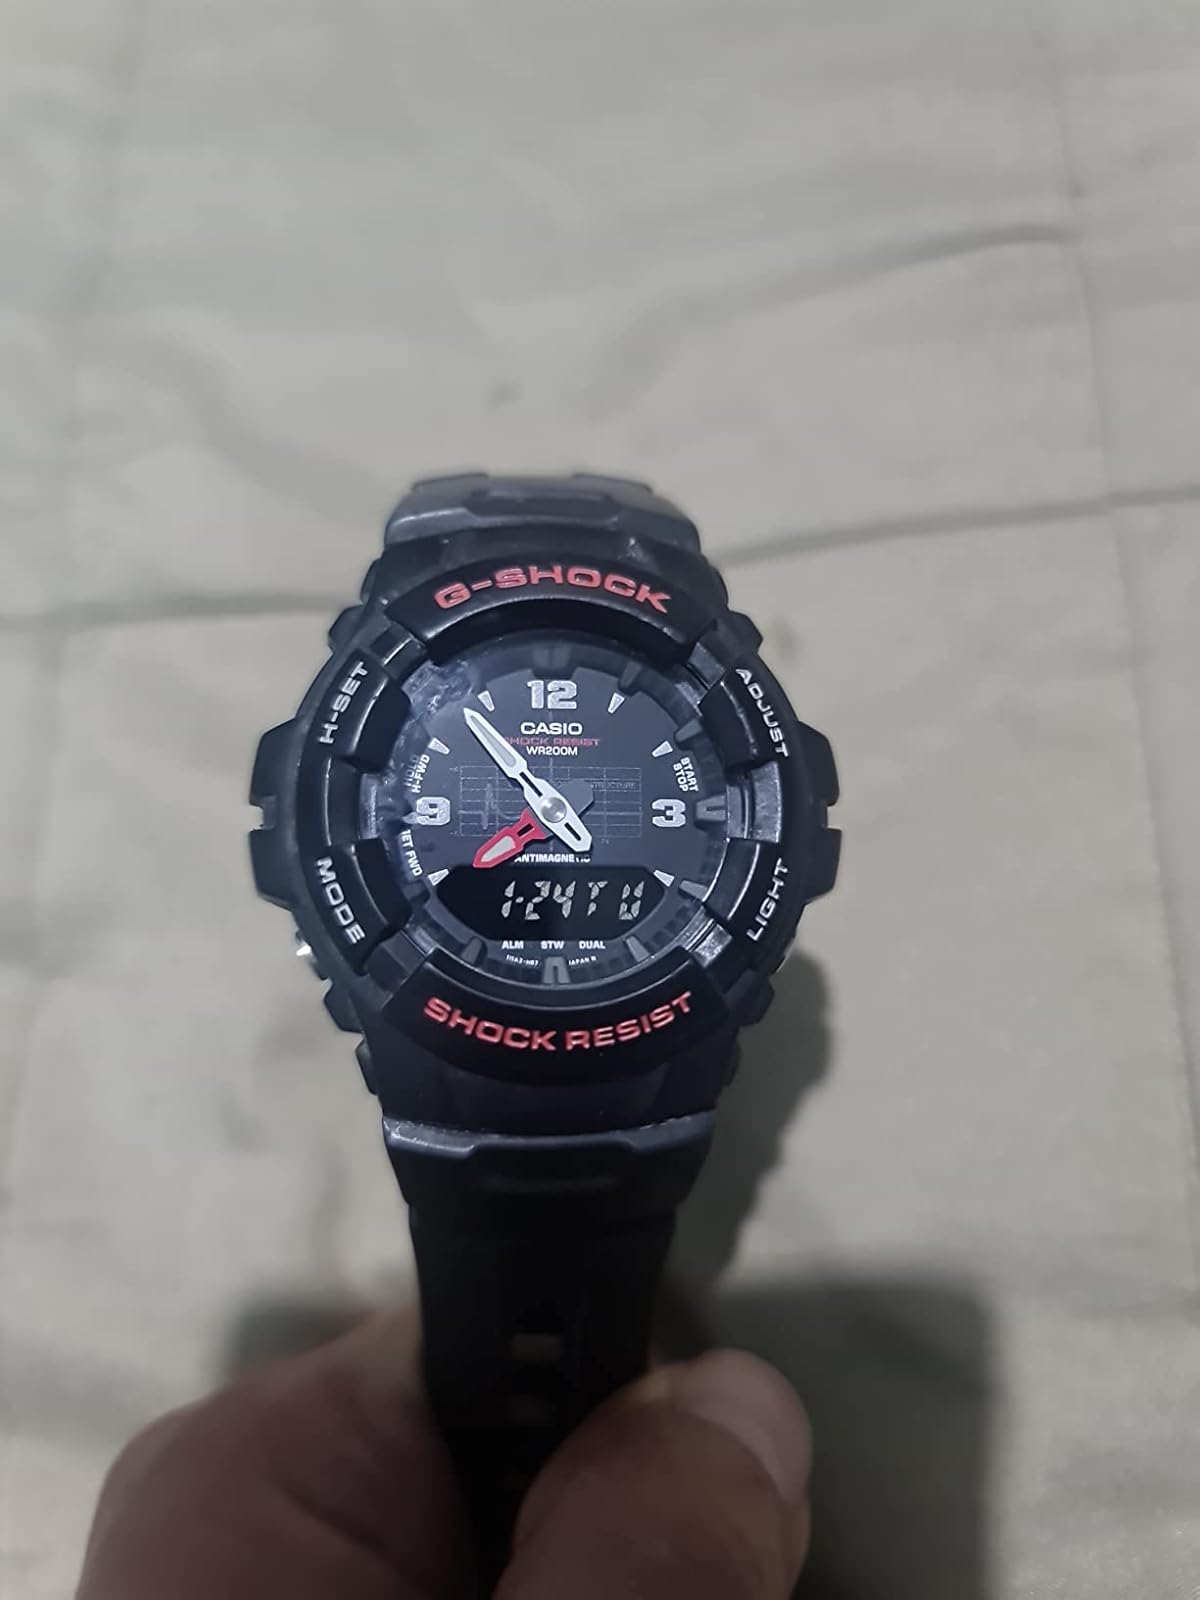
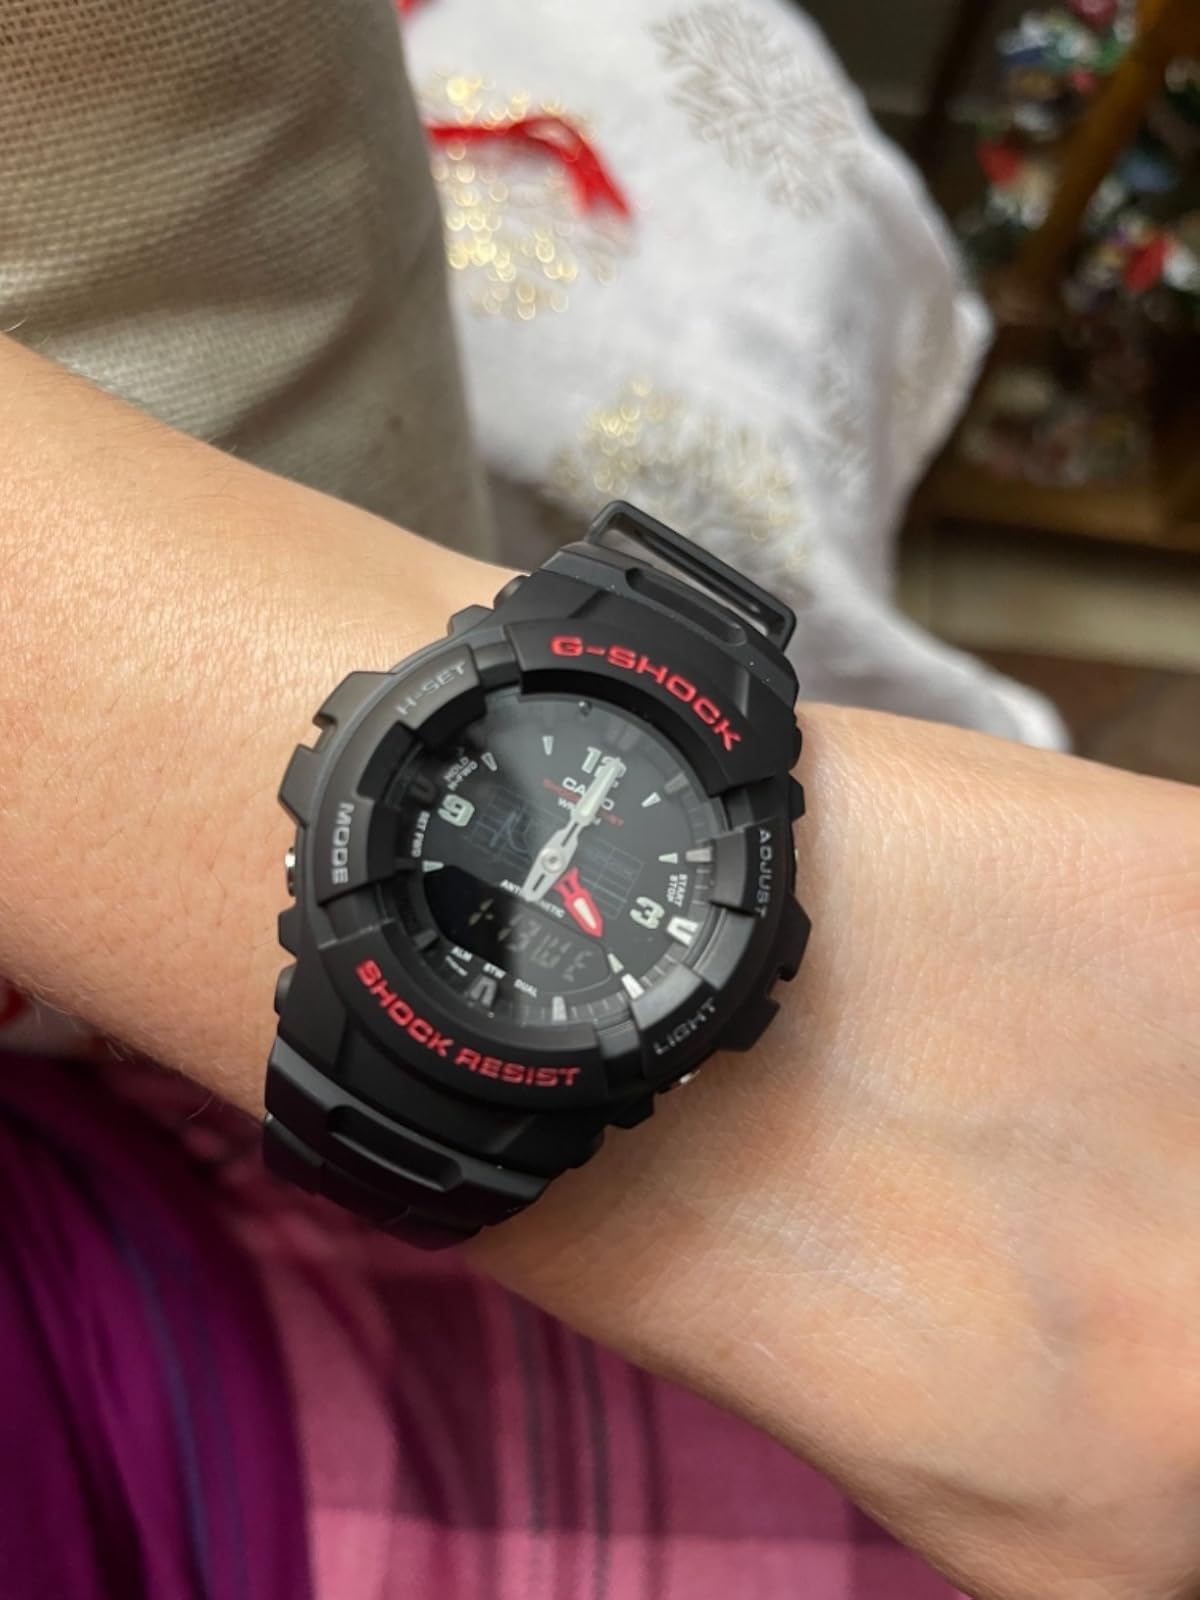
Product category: accessories_watch
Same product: yes